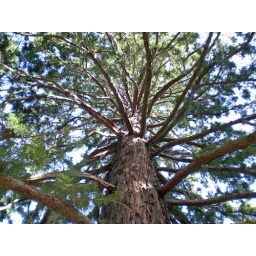
That's what the sign on this tree in the Christchurch Botanical Gardens said: &amp;quot;Big Tree.&amp;quot;